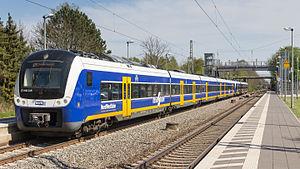
La famille Coradia du constructeur Alstom est une famille de matériel roulant ferroviaire développée, commercialisée et construite par Alstom couvrant un panel de trains régionaux, interrégionaux et grandes lignes, tous automoteurs. Elle comprend différents produits, principalement destinés au marché européen. Les trains Coradia sont déclinés en mono ou multicaisses, avec un seul ou deux niveaux, et à motorisation électrique, thermique, bimode et à l'hydrogène.